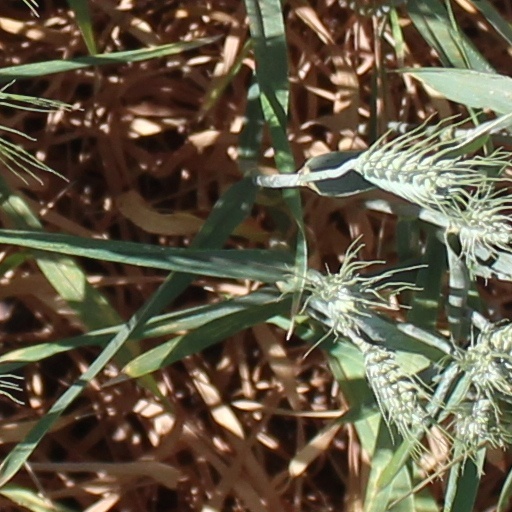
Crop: wheat